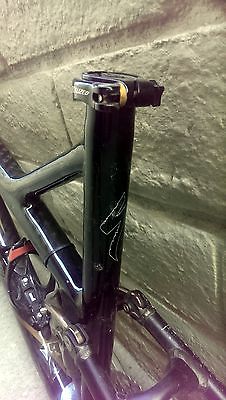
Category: bicycle